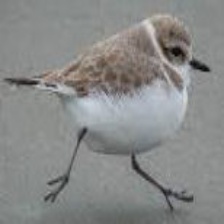
Species: SNOWY PLOVER
Scientific name: CHARADRIUS NIVOSUS